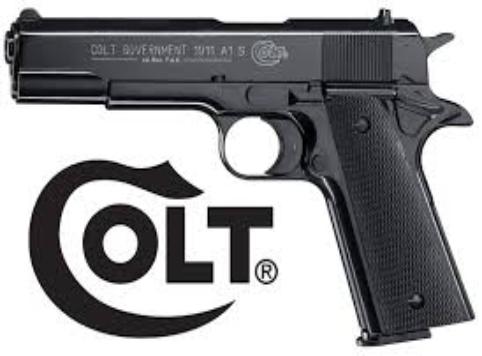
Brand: Colt
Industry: Others